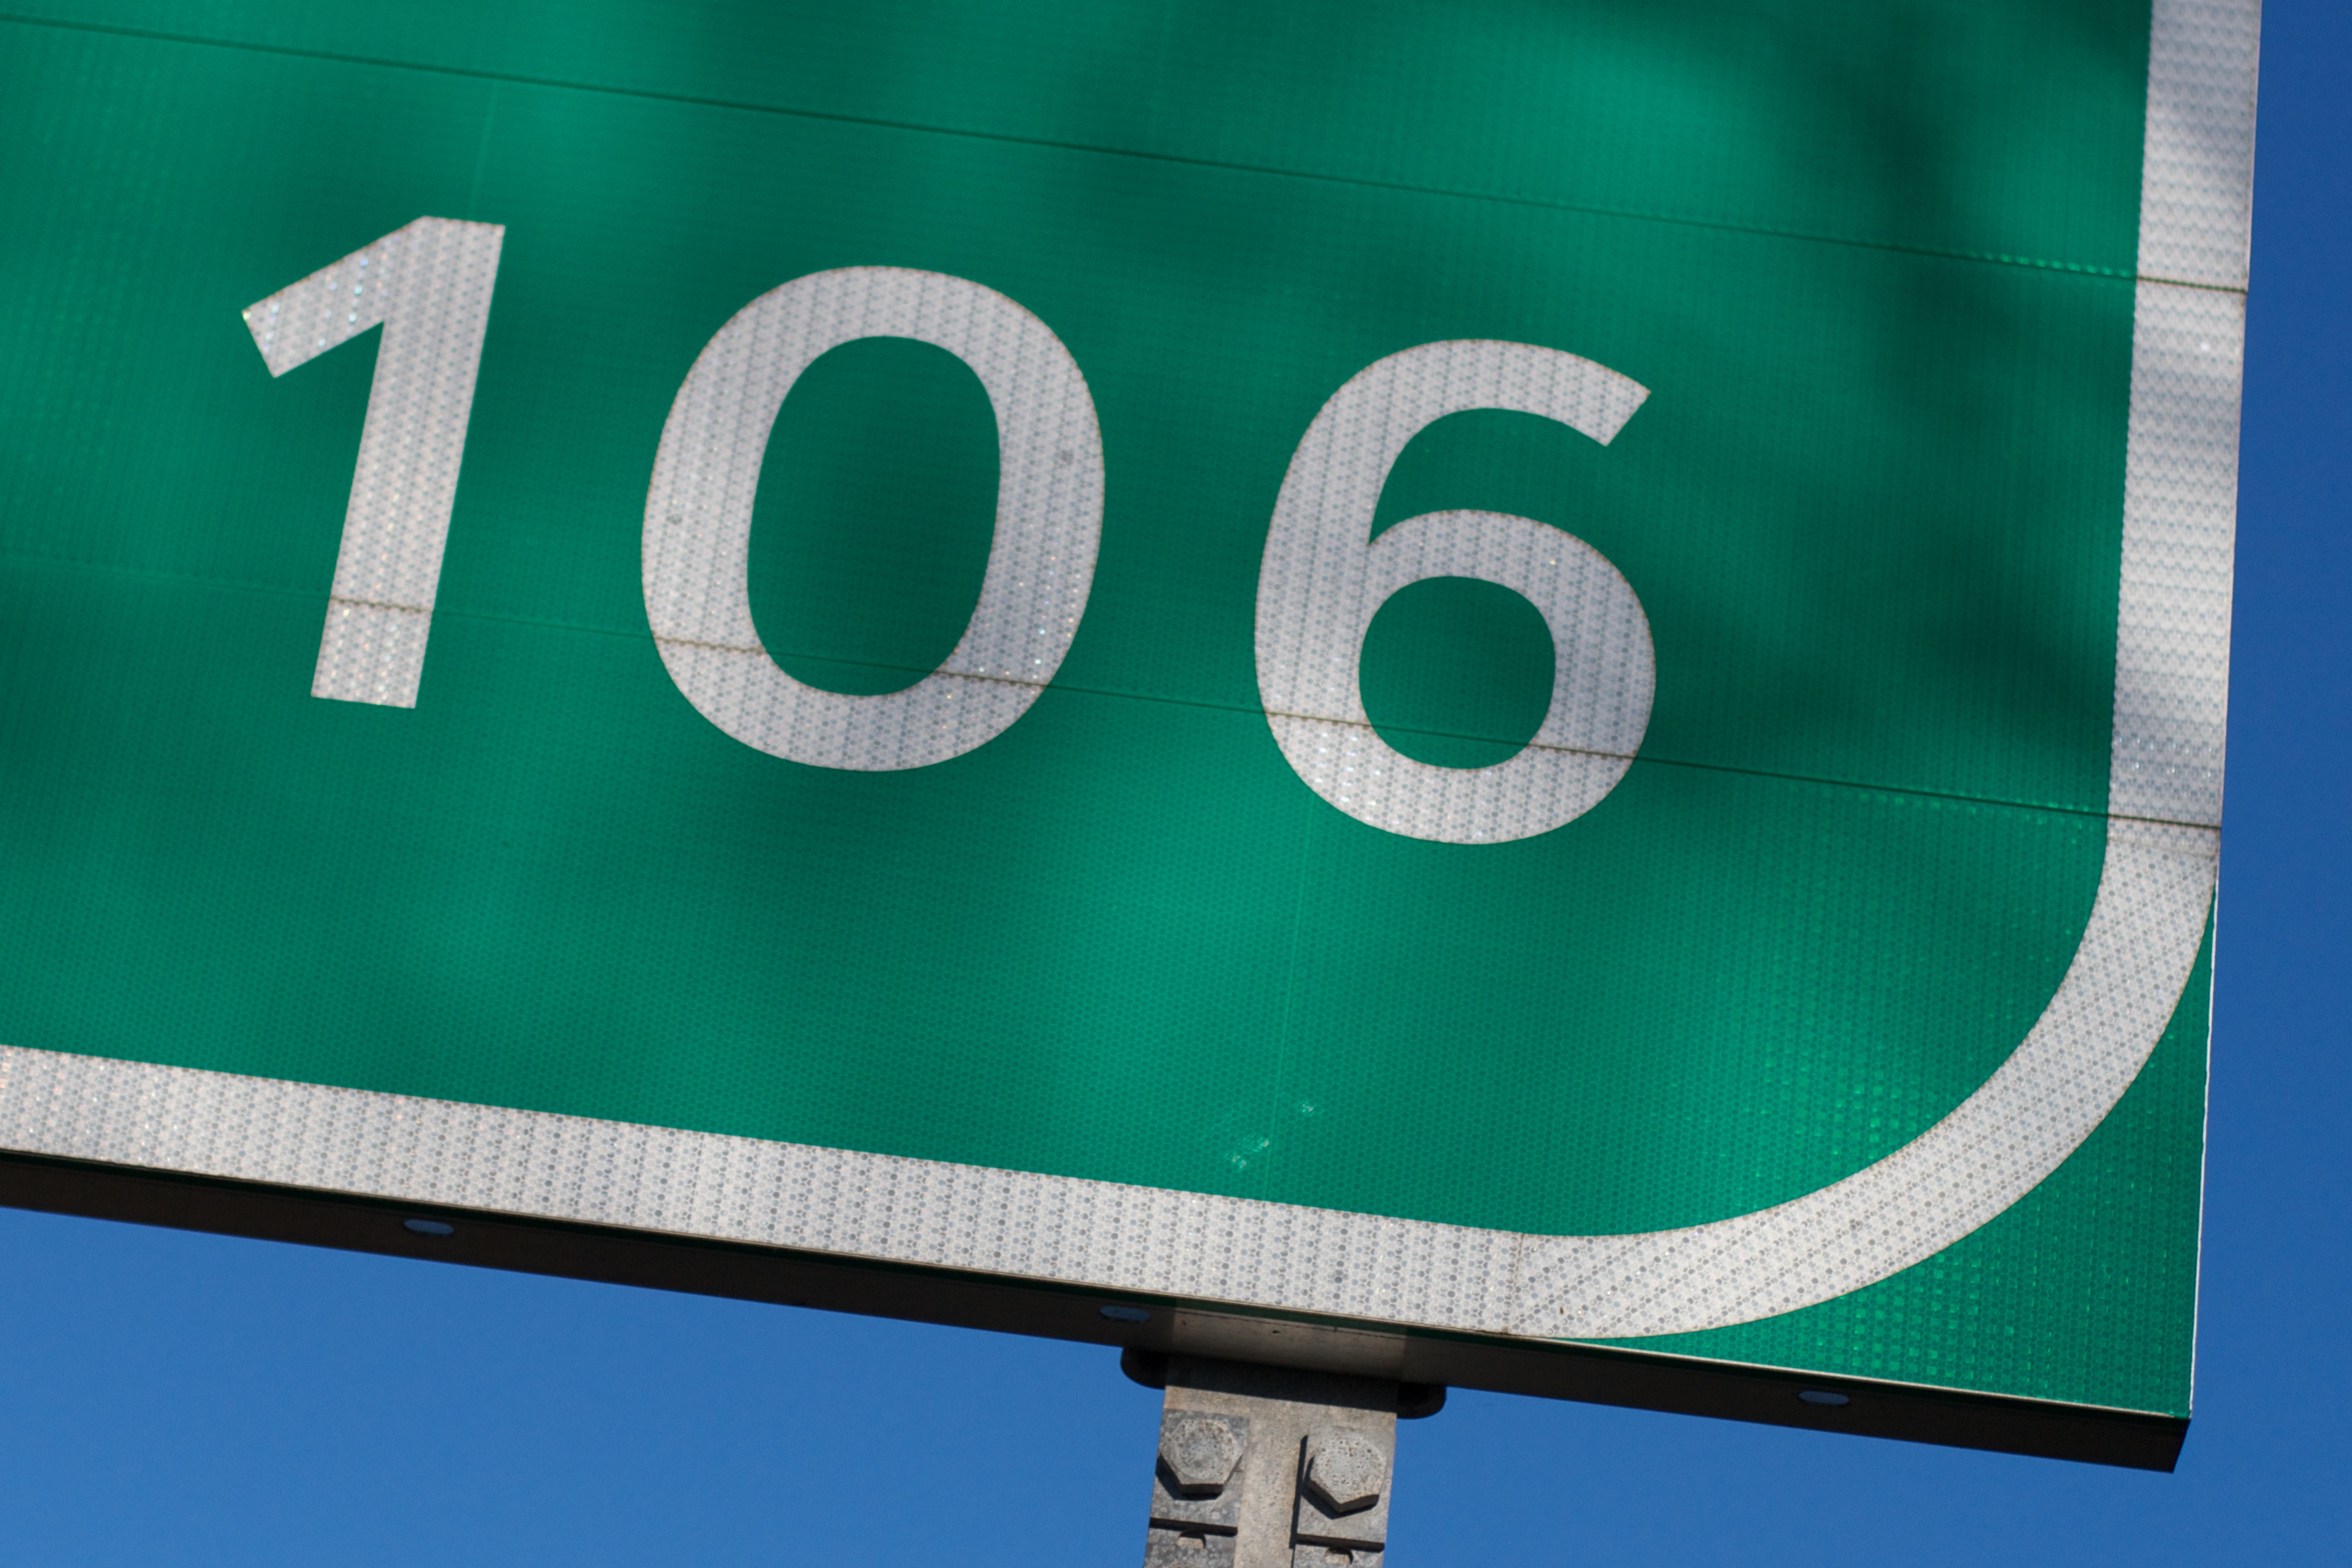
number, advertising, sign, green, banner, street sign, signage, brand, font, ds106, 106, traffic sign, display device